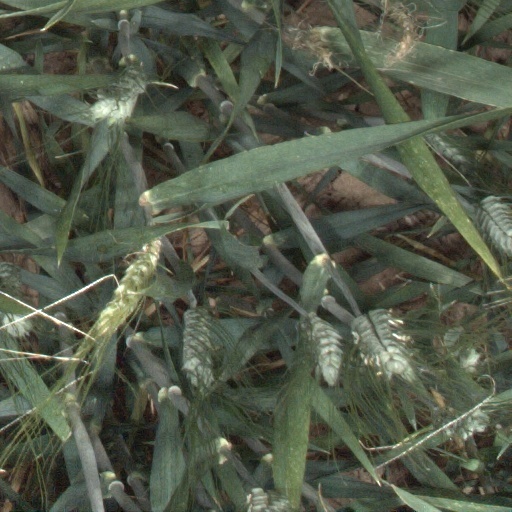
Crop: wheat